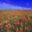
Label: plain